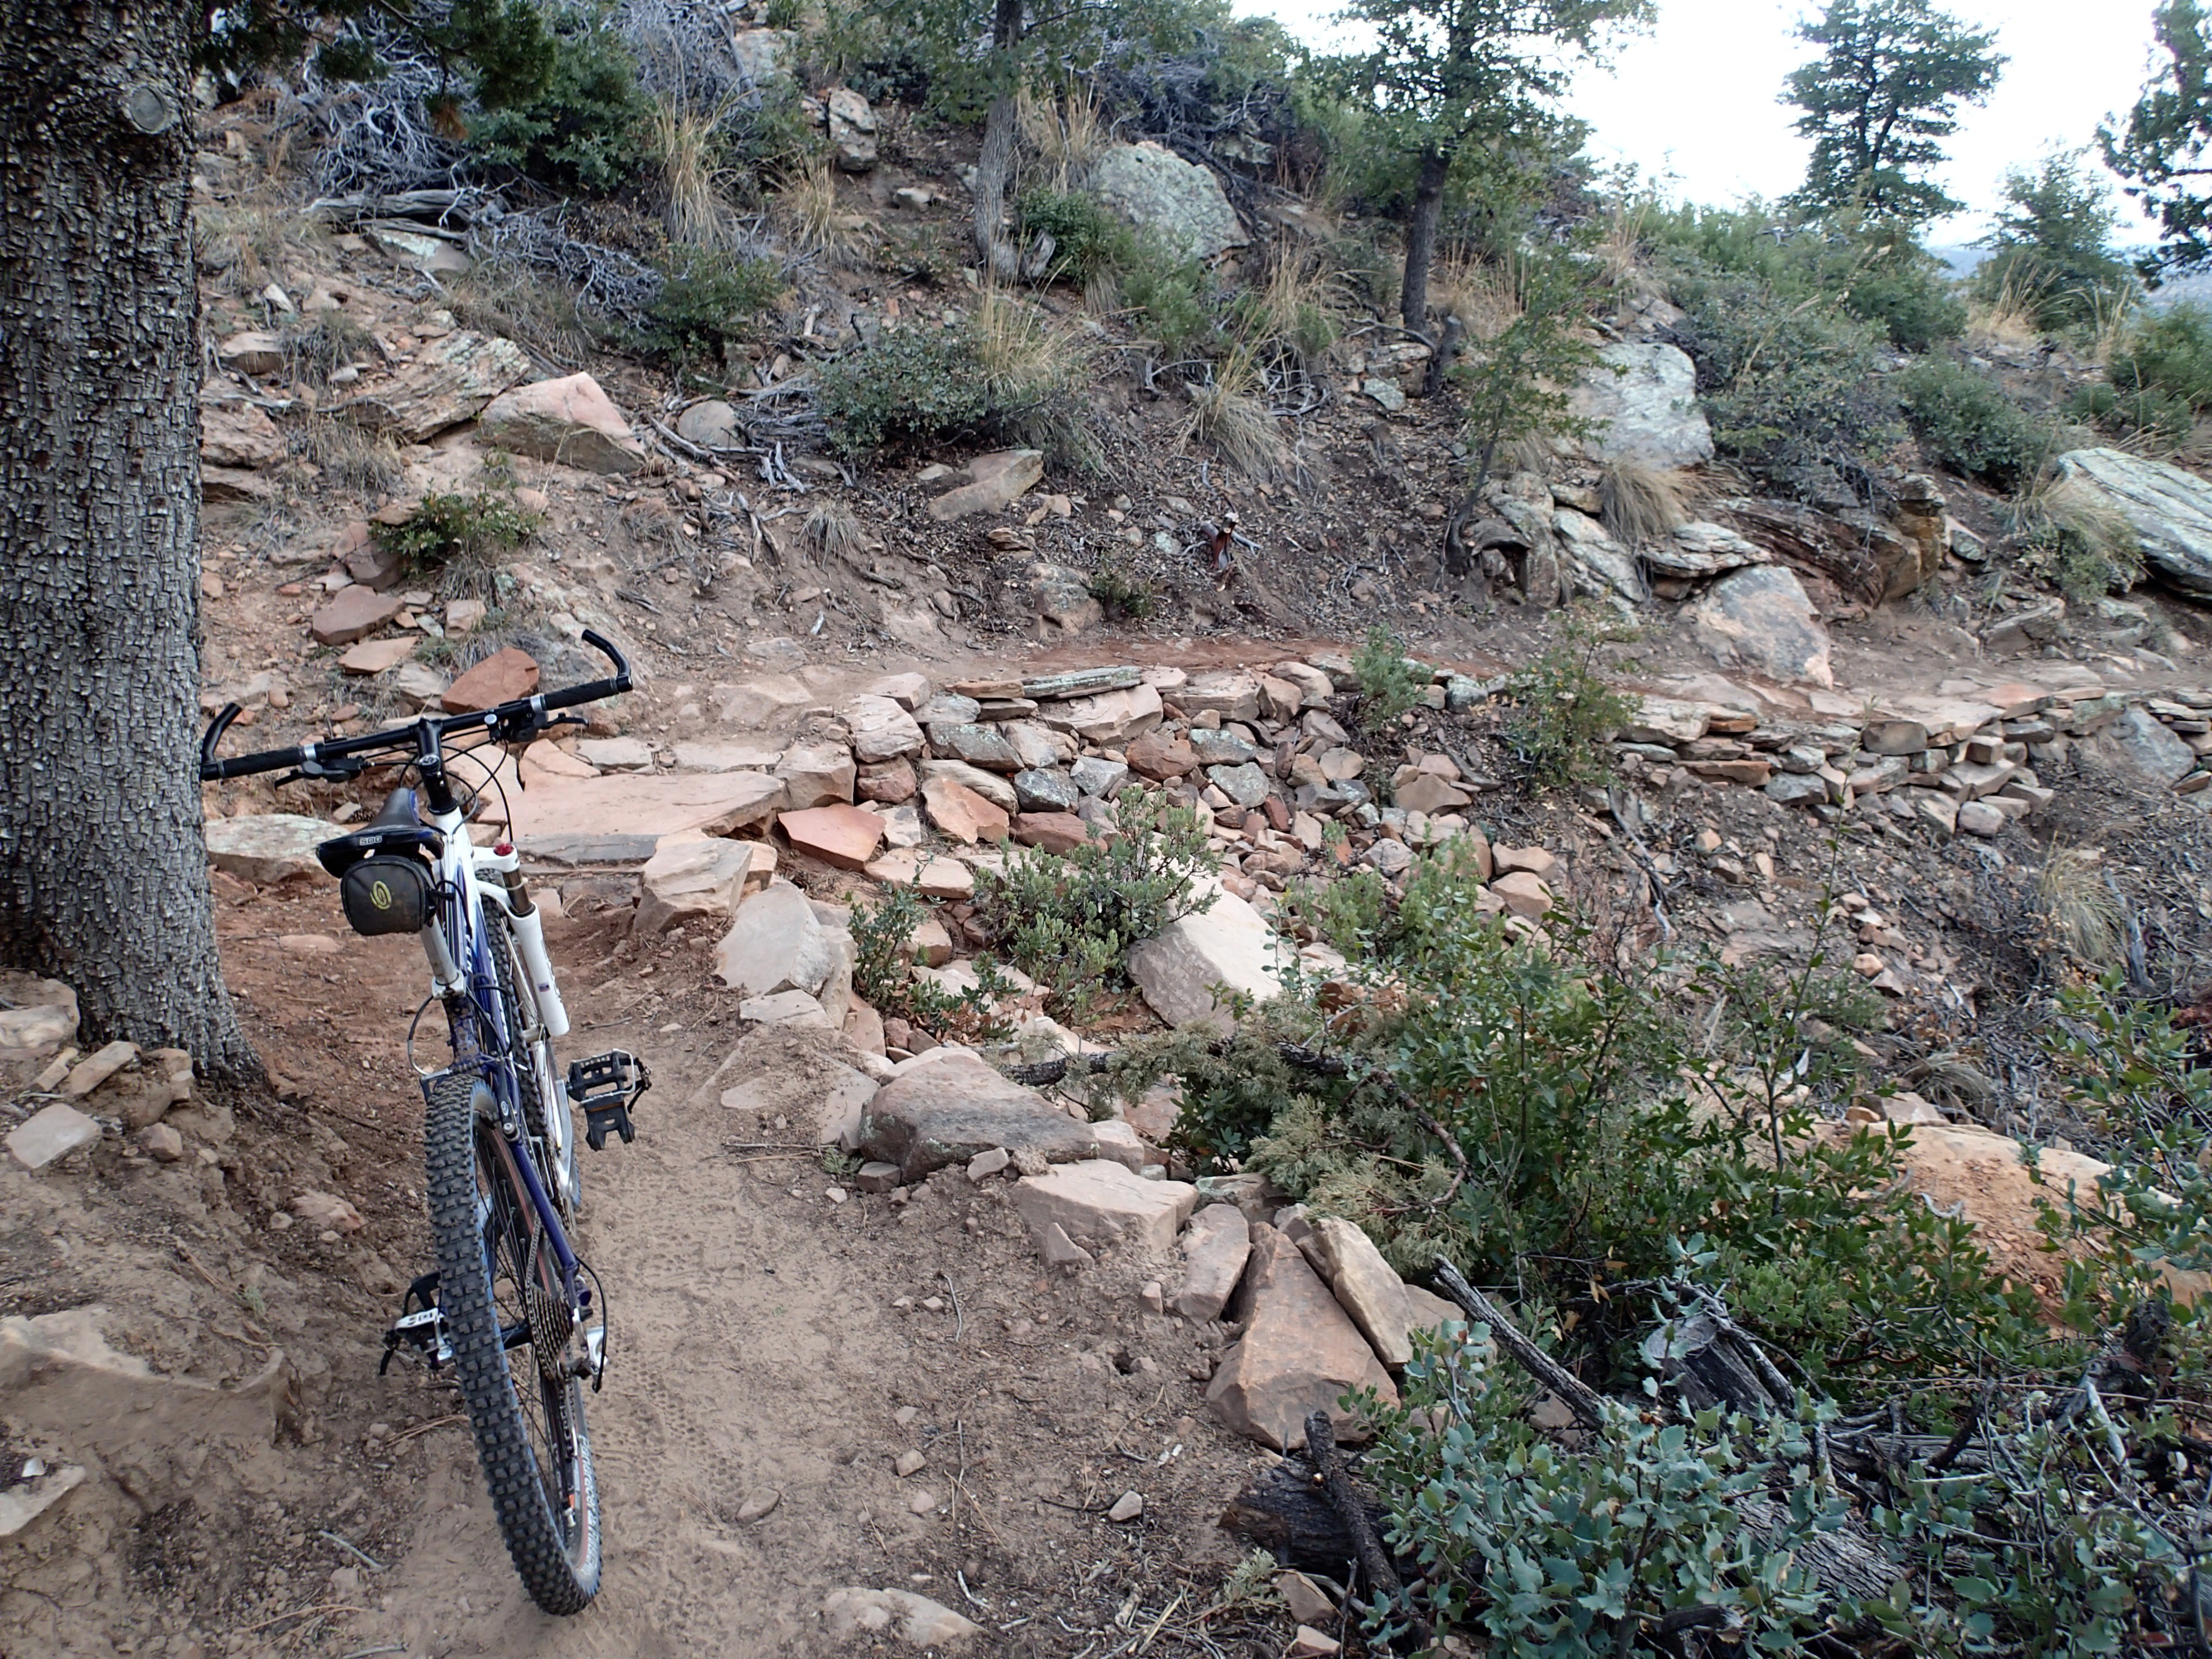
trail, soil, ridge, mountain bike, bicycling, mountain biking, geological phenomenon